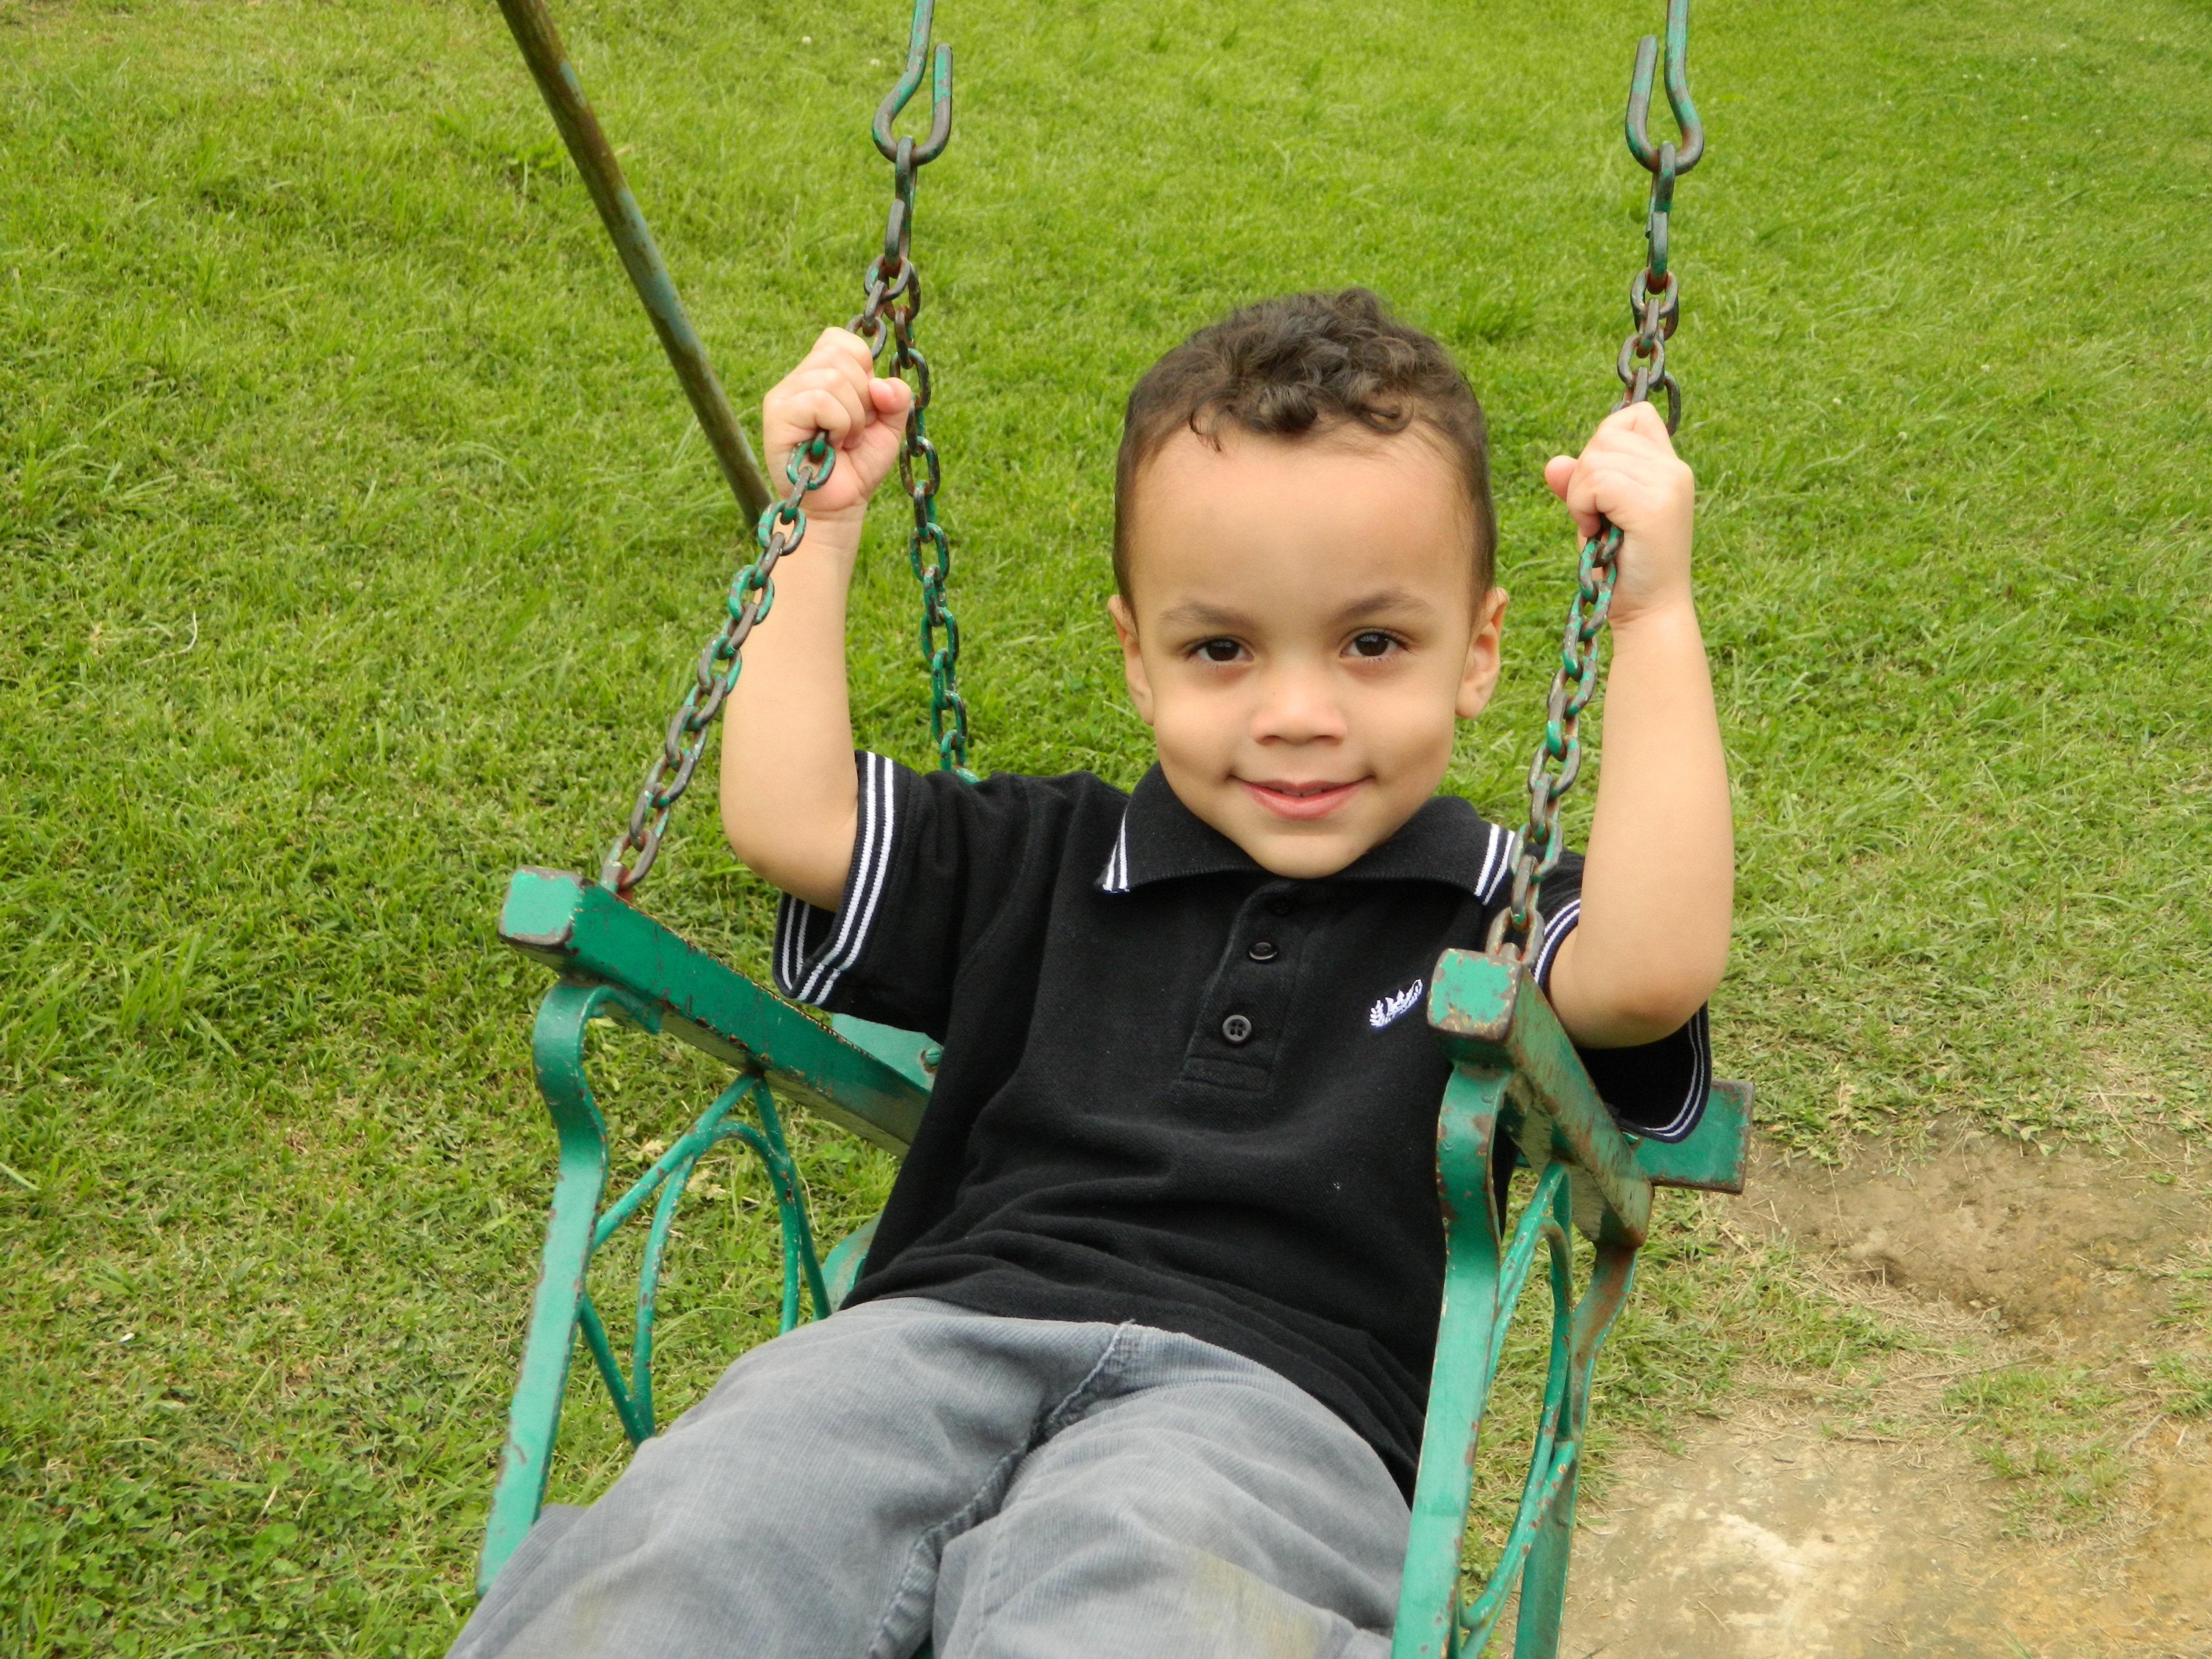
tree, grass, people, plant, play, vacation, recreation, park, child, leisure, swing, smile, fun, happy, playground, toddler, innocence, look, joy, happy children, outdoor play equipment, picardy